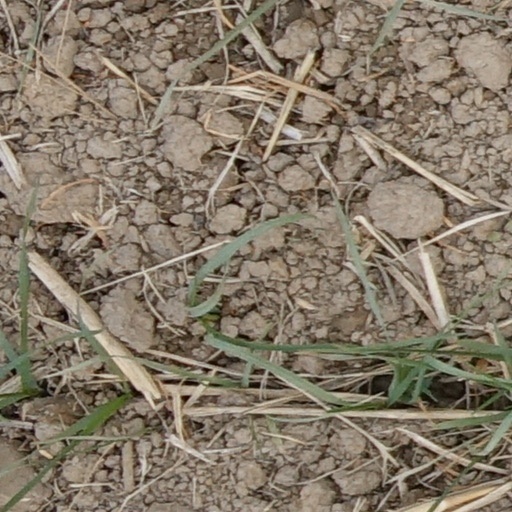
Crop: wheat